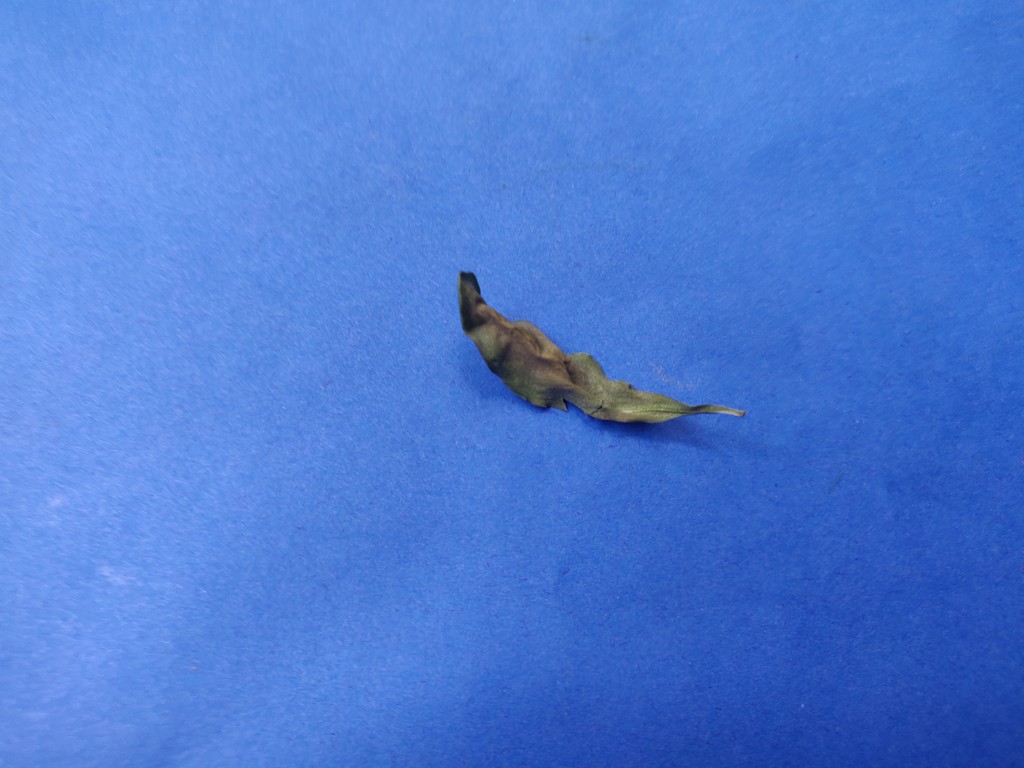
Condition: Dried
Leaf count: single
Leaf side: unknown